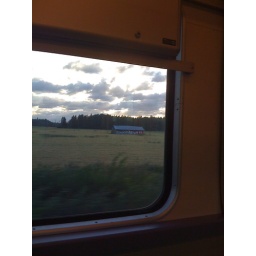
A view through the train window somewhere in Southern Finland.